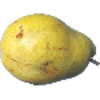
Label: Pear Monster 1